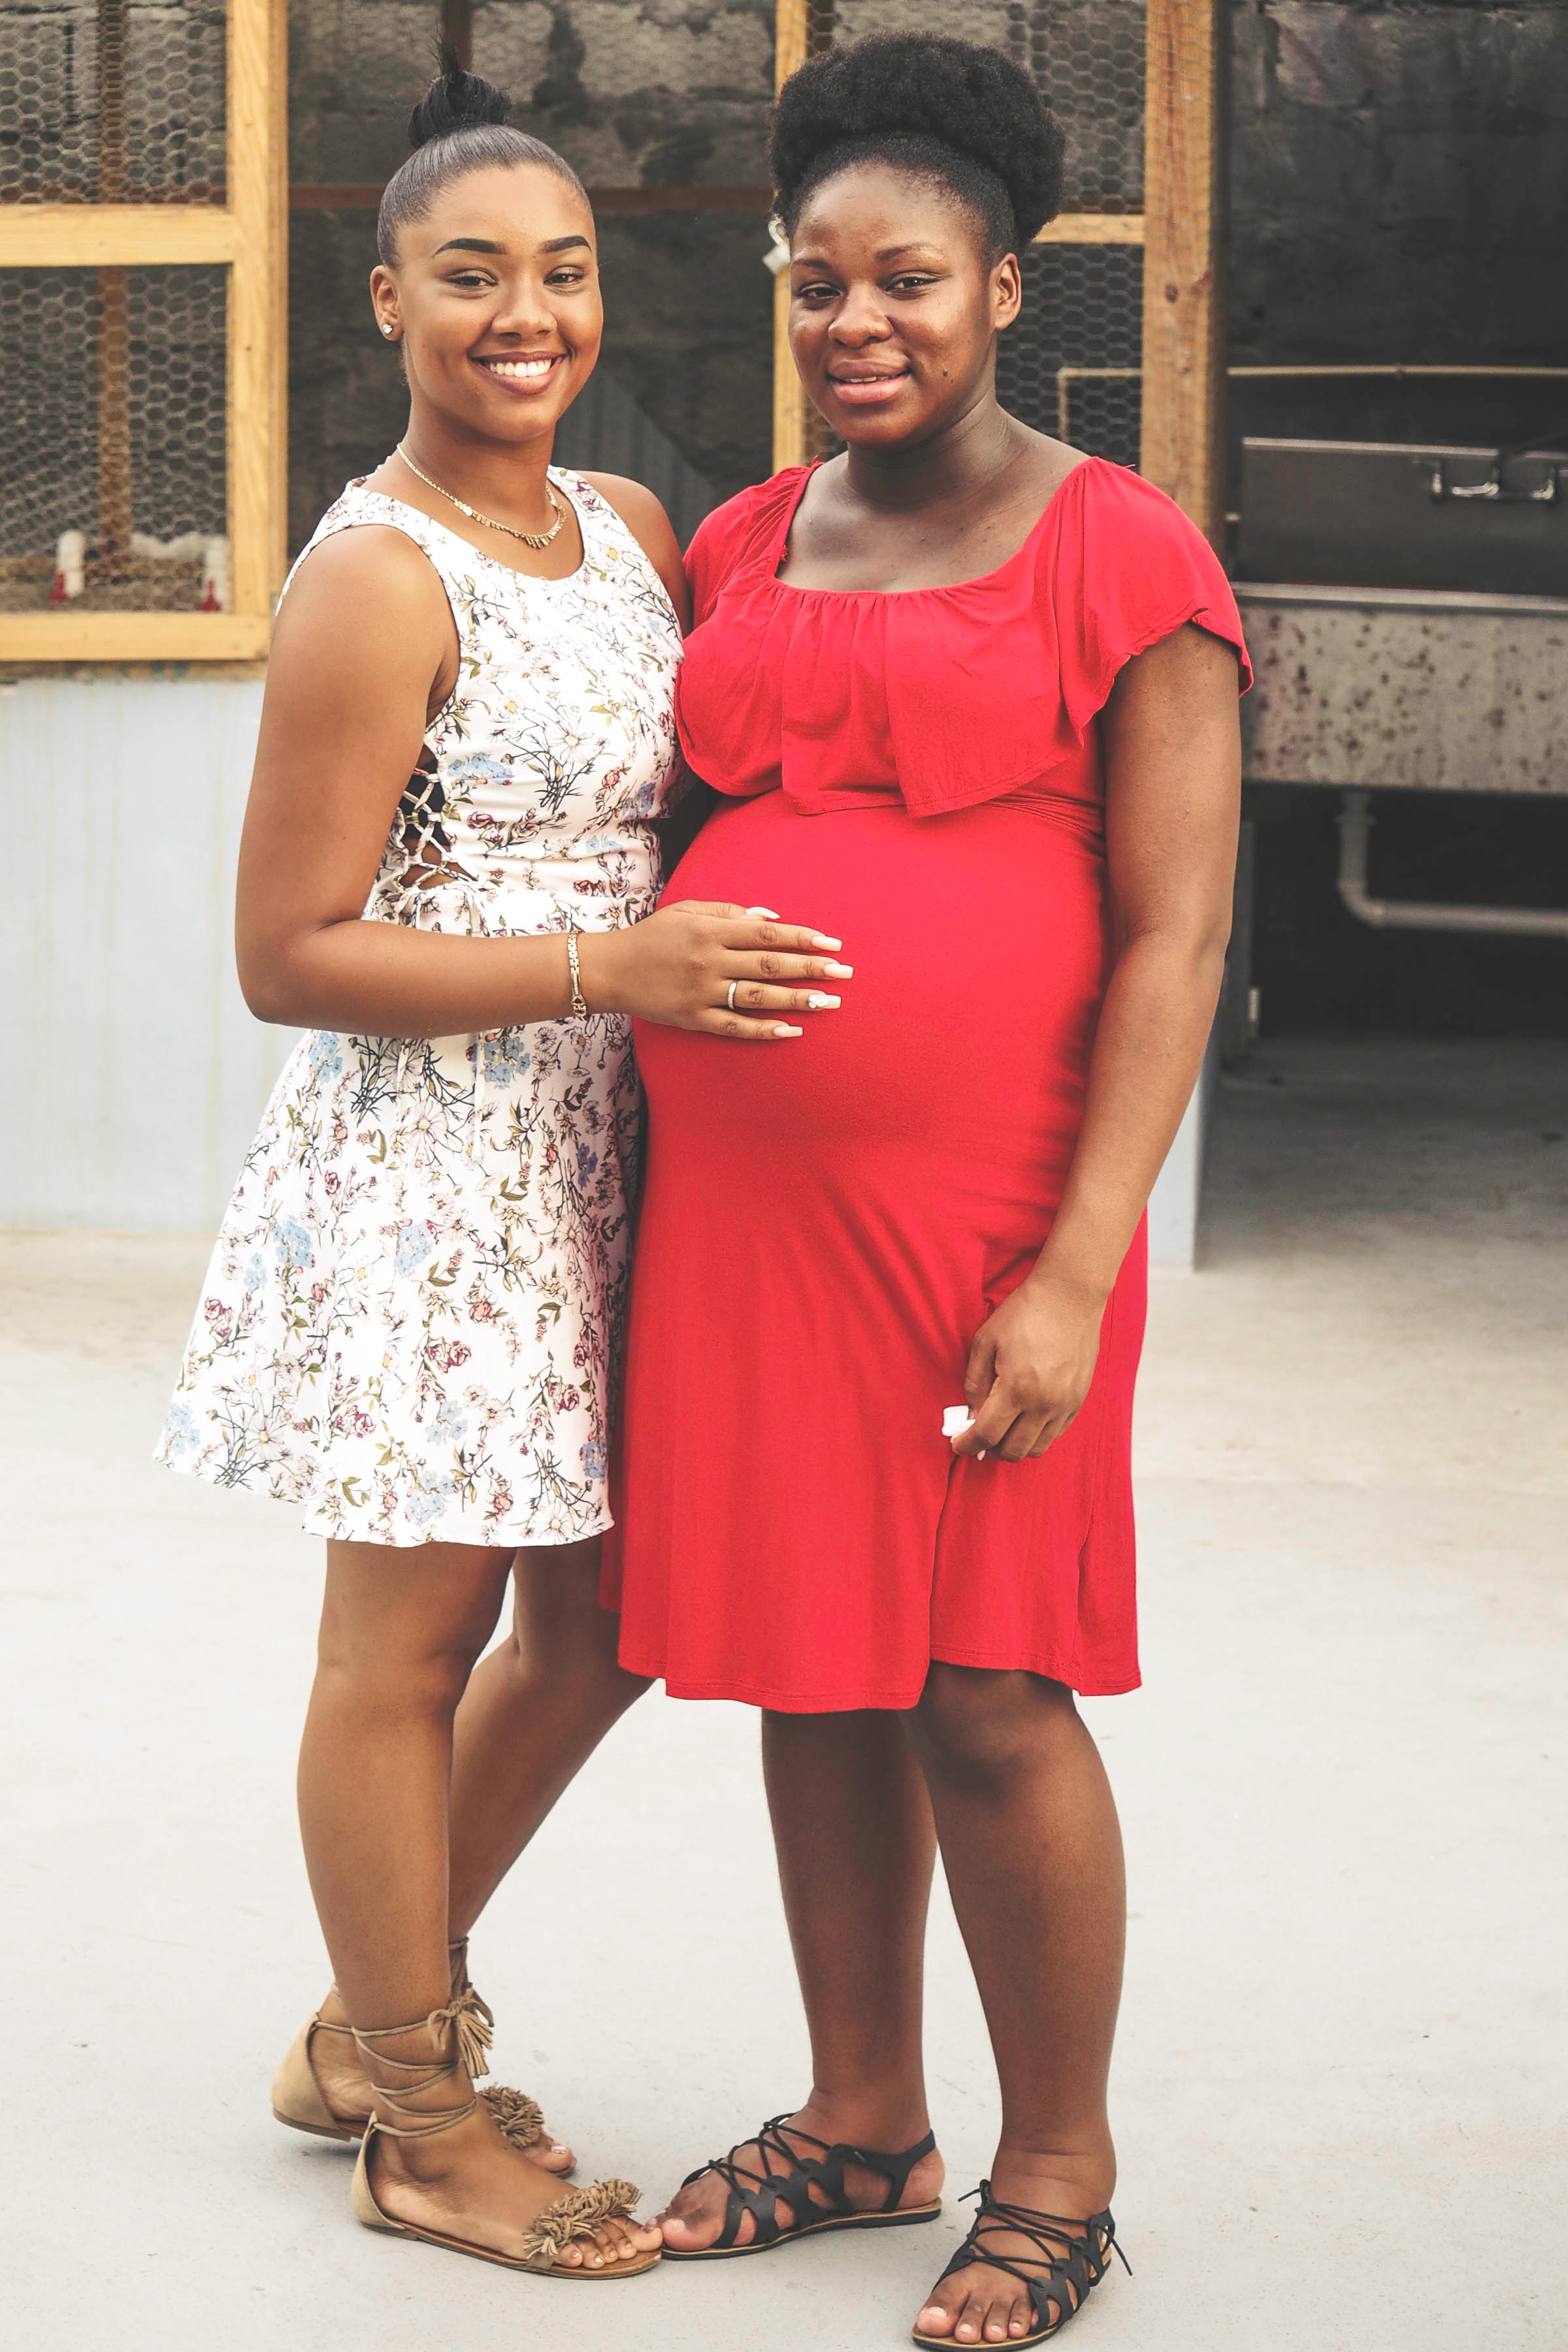
red, fashion, dress, event, footwear, cocktail dress, formal wear, vacation, ceremony, child, fashion design